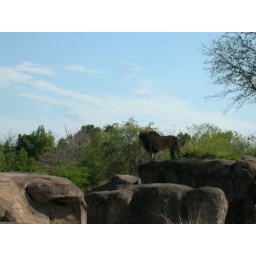
A male lion paces on a rock near the safari road.